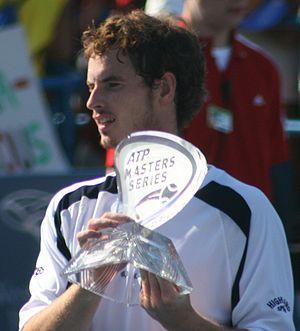
Sir Andrew Barron Murray, dit Andy Murray, est un joueur professionnel de tennis écossais né le 15 mai 1987 à Glasgow.